Cove, Scottish Borders

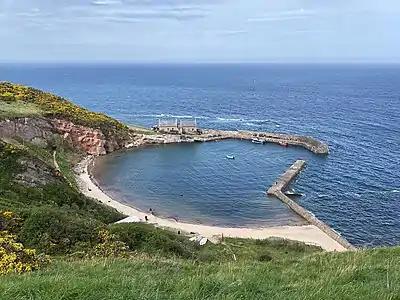
A view of Cove Harbour as seen from the Southern Upland Way

Cove is a village in the Scottish Borders area of Scotland, northwest of the Scotland/England border. It is about southeast of Edinburgh and from Dunbar. Cove is close to Cockburnspath, Dunglass, Innerwick, Oldhamstocks, Bilsdean, and, further afield, Dunbar and Eyemouth. The climate is typical for Scotland, with cold, wet winters and variable summer weather, with days of rain and days of temperatures over .